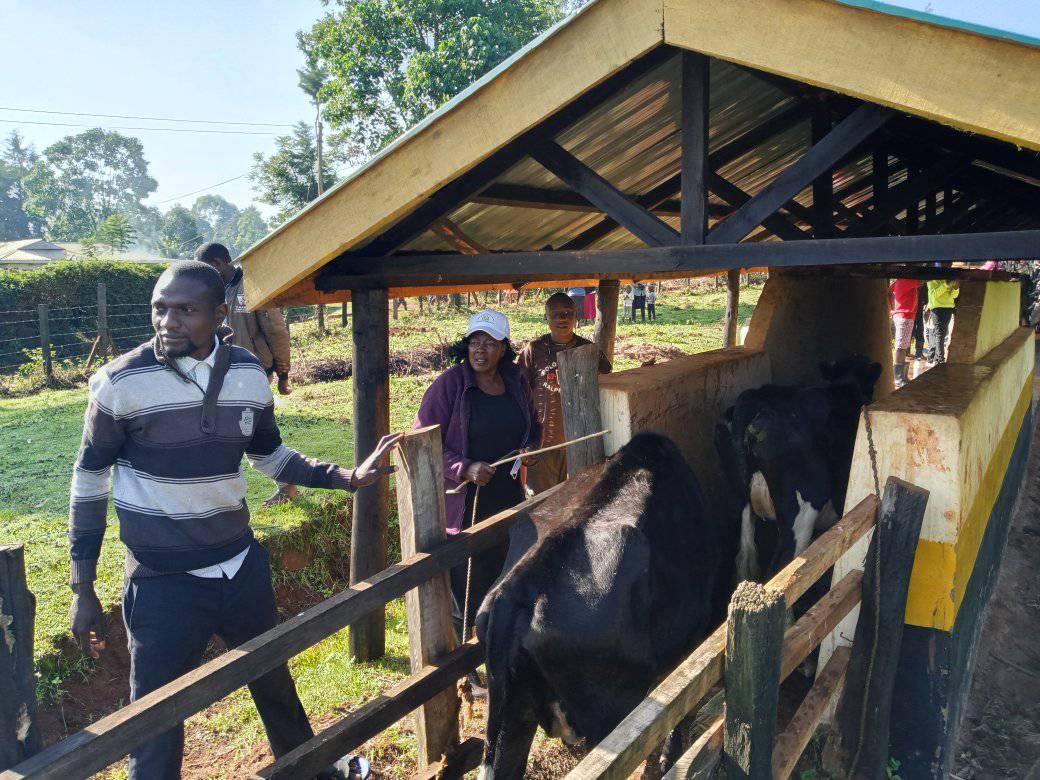
Huku naiona watu wanao ingiza ng'ombe katika madawa iliyo tengwa ili watoe ama waweze kutoa wadudu ,fia ama vileme wanao shika ng'ombe,hii inasaidia sana ng'ombe ili waweze kukua na afya njema na kuwa safi.